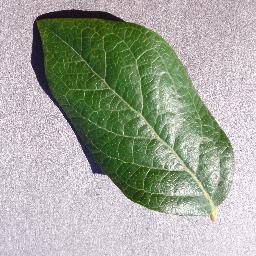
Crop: blueberry
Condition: healthy